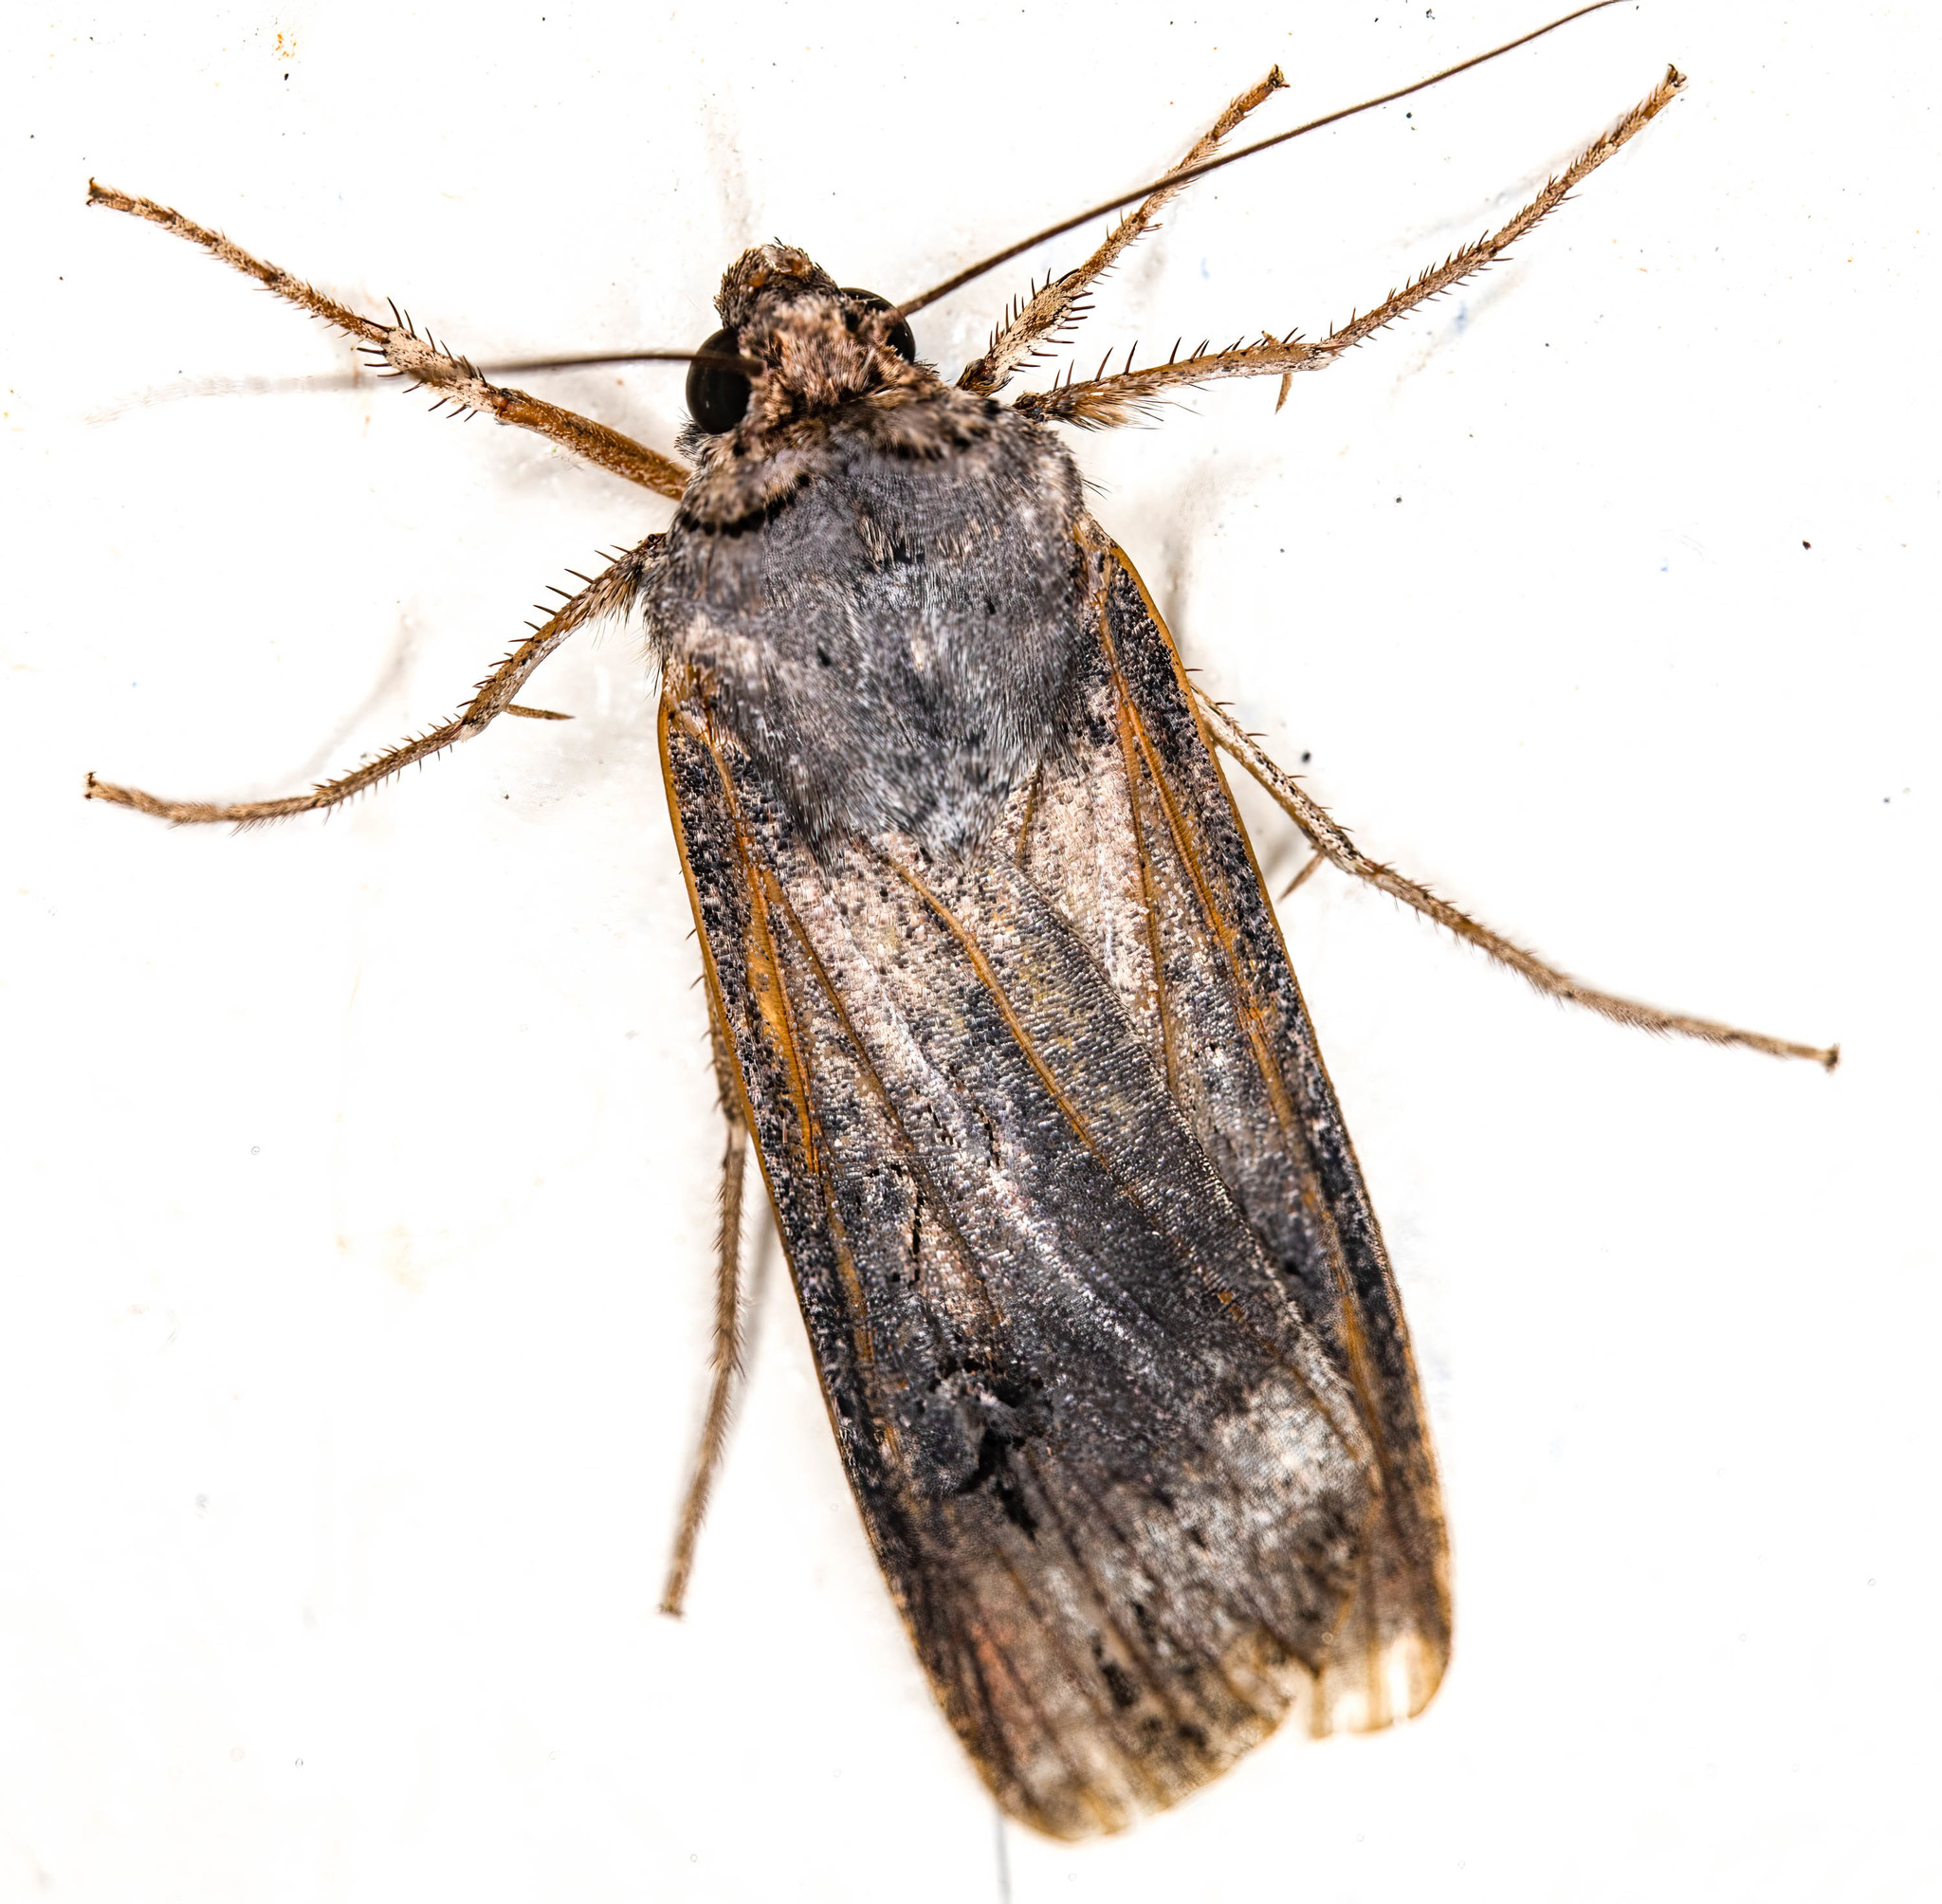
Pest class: cutworms